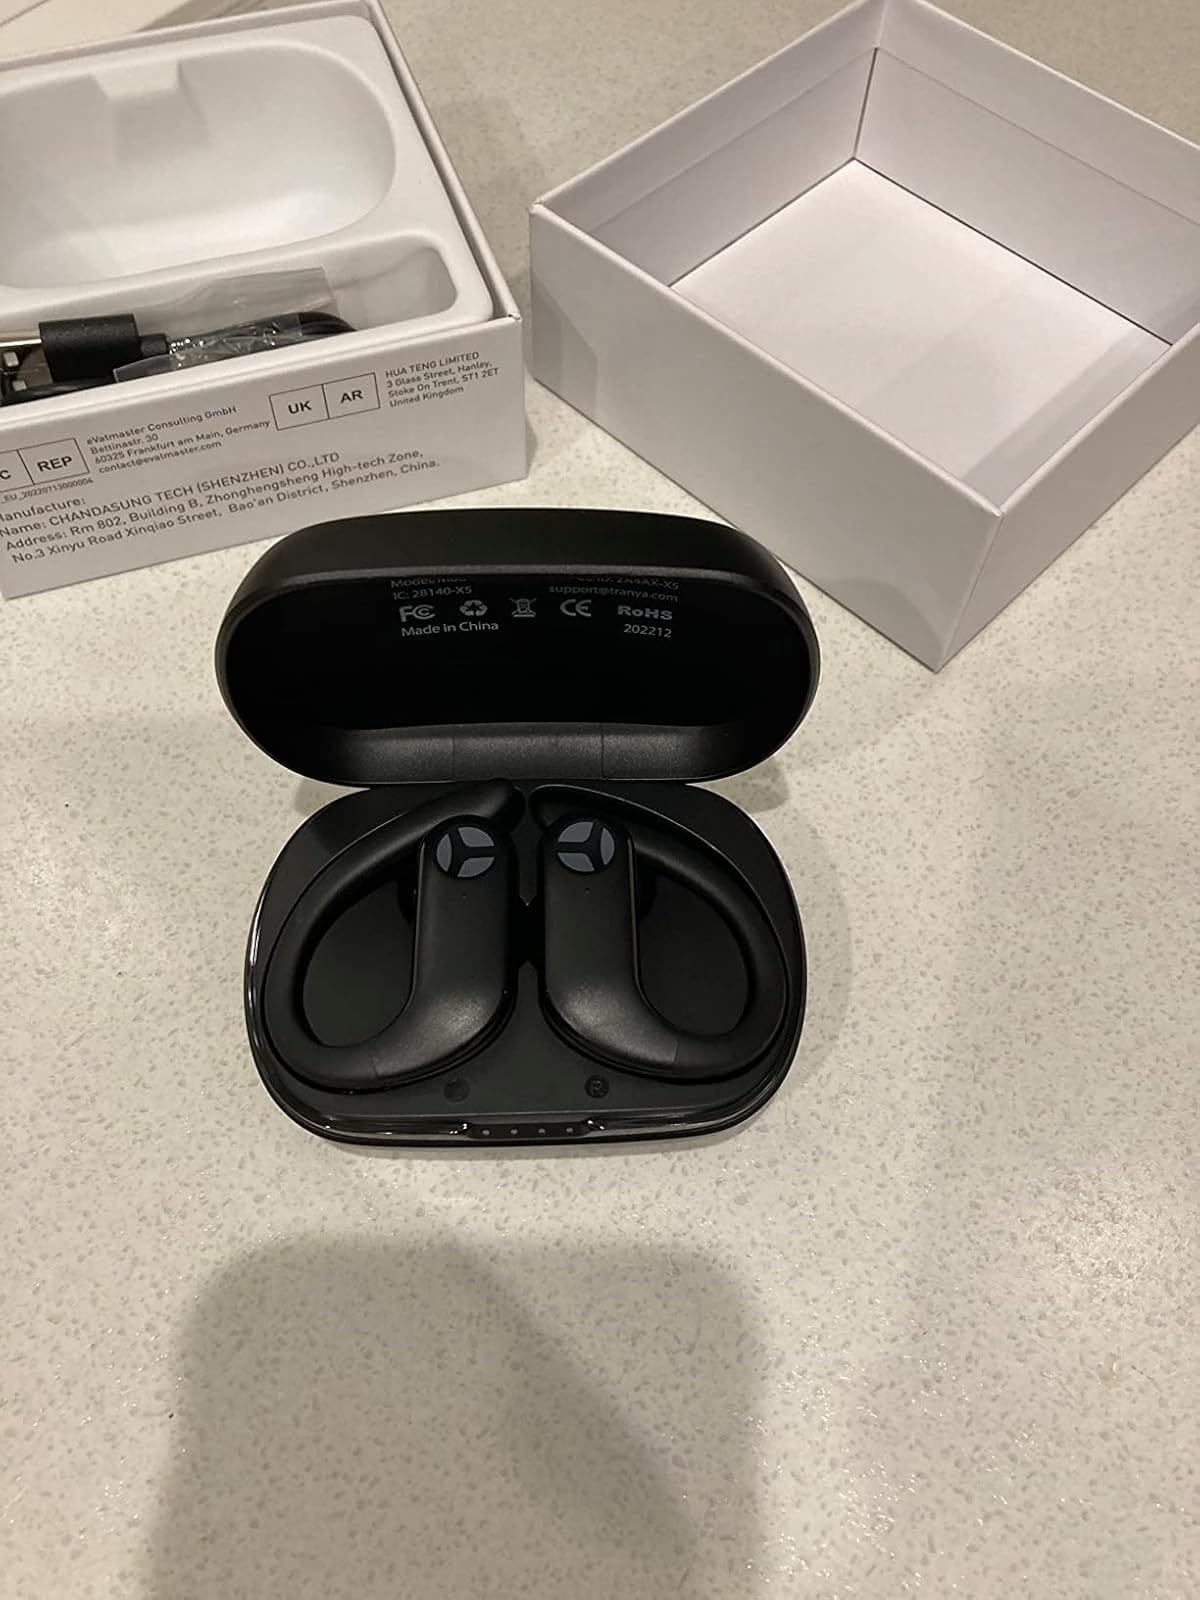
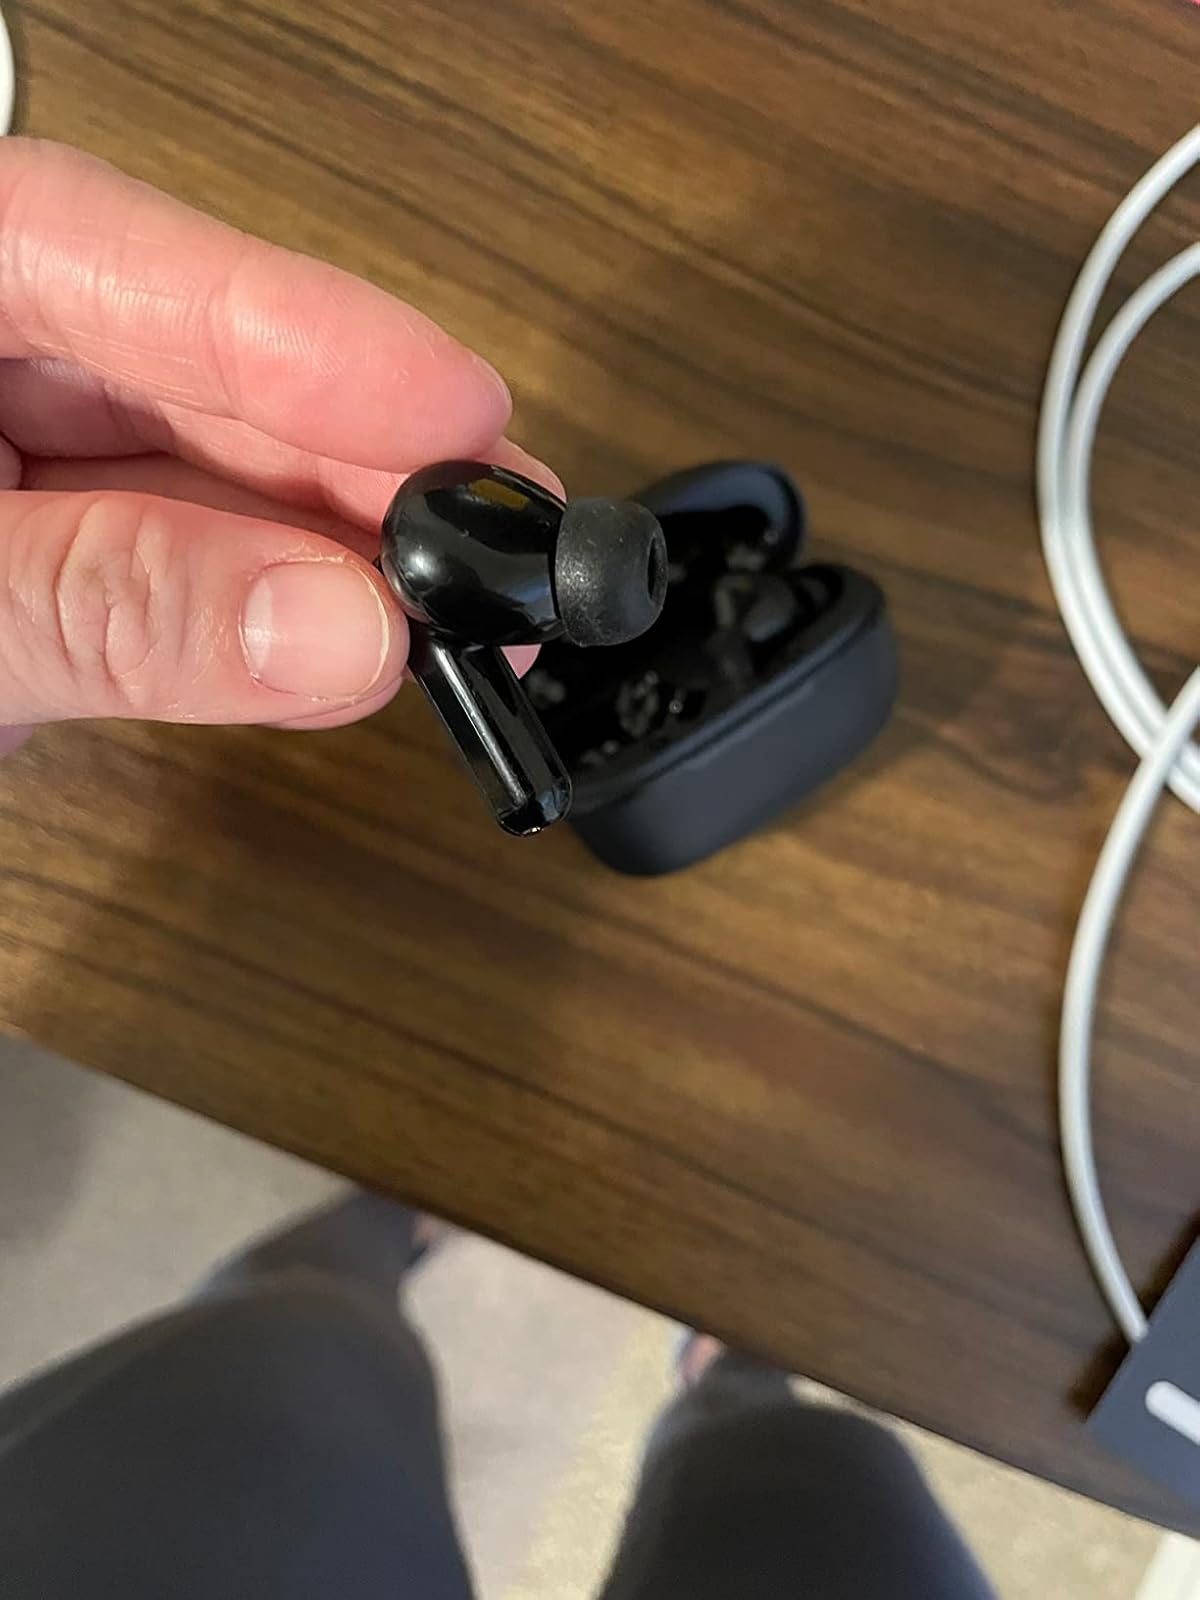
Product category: earbuds
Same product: no